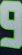
Number: 9